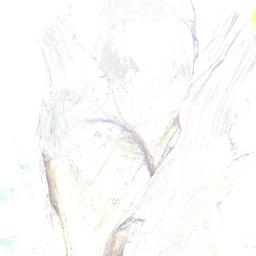
Label: BACTERIAL SOFT ROT